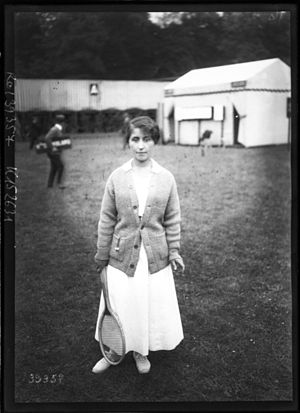
French Open-mesterskabet i damesingle / Vindere og finalister
Jeanne Matthey vandt mesterskabet fire gange fra 1909 til 1912.
Jeanne Matthey
French Open-mesterskabet i damesingle er en tennisturnering, der siden 1897 er afviklet årligt som en del af French Open, kun afbrudt af første og anden verdenskrig. Siden 1928 er mesterskabet blevet spillet på grusbaner på Stade Roland Garros i Paris, Frankrig.